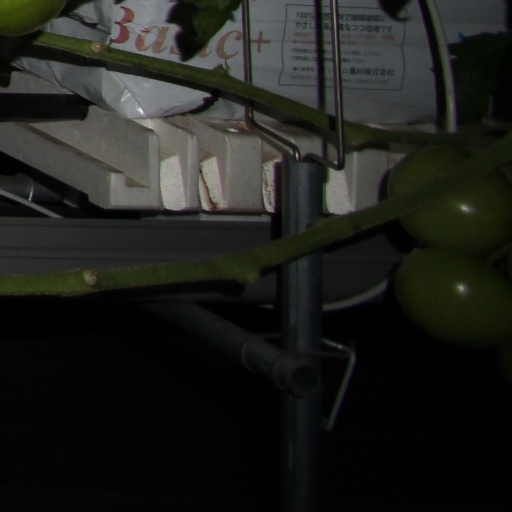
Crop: tomato